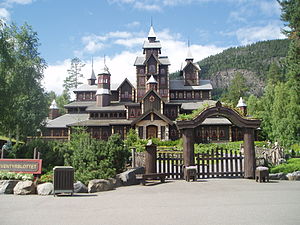
Hunderfossen Familiepark
Eventyrslotet
Hunderfossen Familiepark er en forlystelsespark i Lillehammer kommune i Oppland fylke i Norge, og er en af Norges største turistattraktioner med årligt over 250.000 besøg.